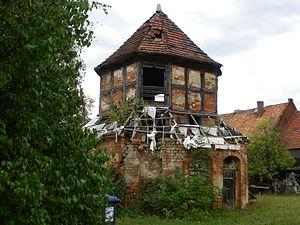
Le manoir de Mallenchen est un manoir allemand du XVIIIᵉ siècle situé à Mallenchen, petit village dépendant de Groß Jehser, faisant partie de la municipalité de Calau dans l'arrondissement de Haute-Forêt-de-Spree-Lusace.